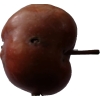
Label: Apple 18